Dennis Hammer

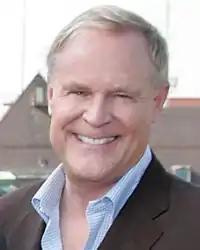

Dennis Hammer is a television producer whose credits include "Empire"", Colony, Heroes", "Crossing Jordan", and "Dynasty". Before moving to television, Hammer was a theater publicist working for Gordon Davidson at the Mark Taper Forum and Ahmanson Theater in Los Angeles.